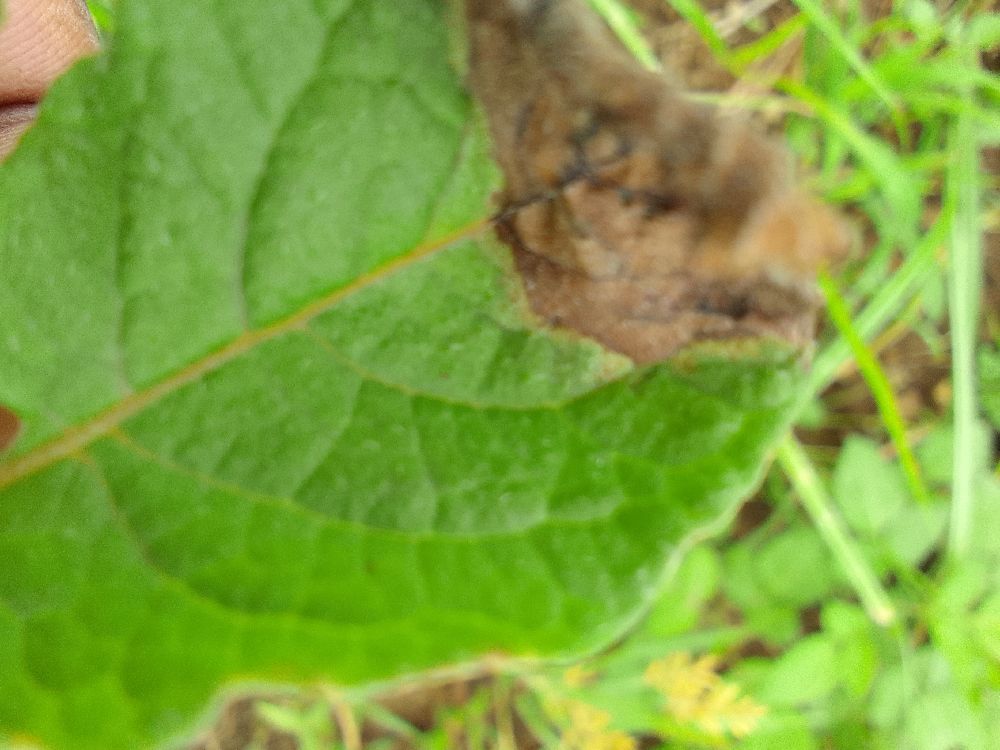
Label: Late blight